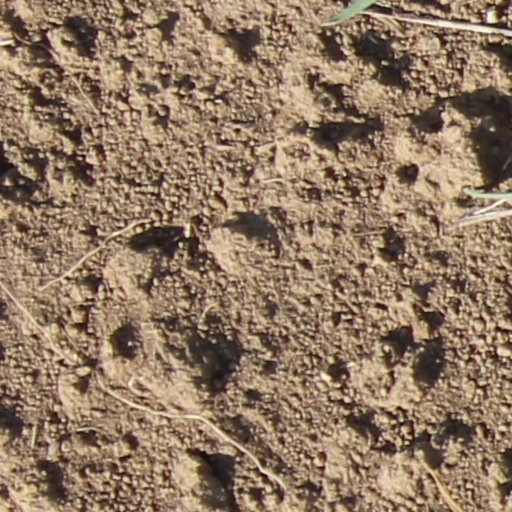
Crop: wheat